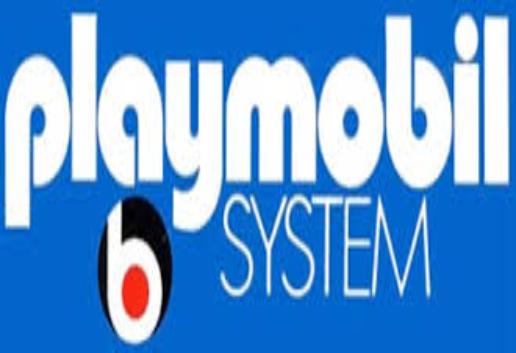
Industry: Leisure